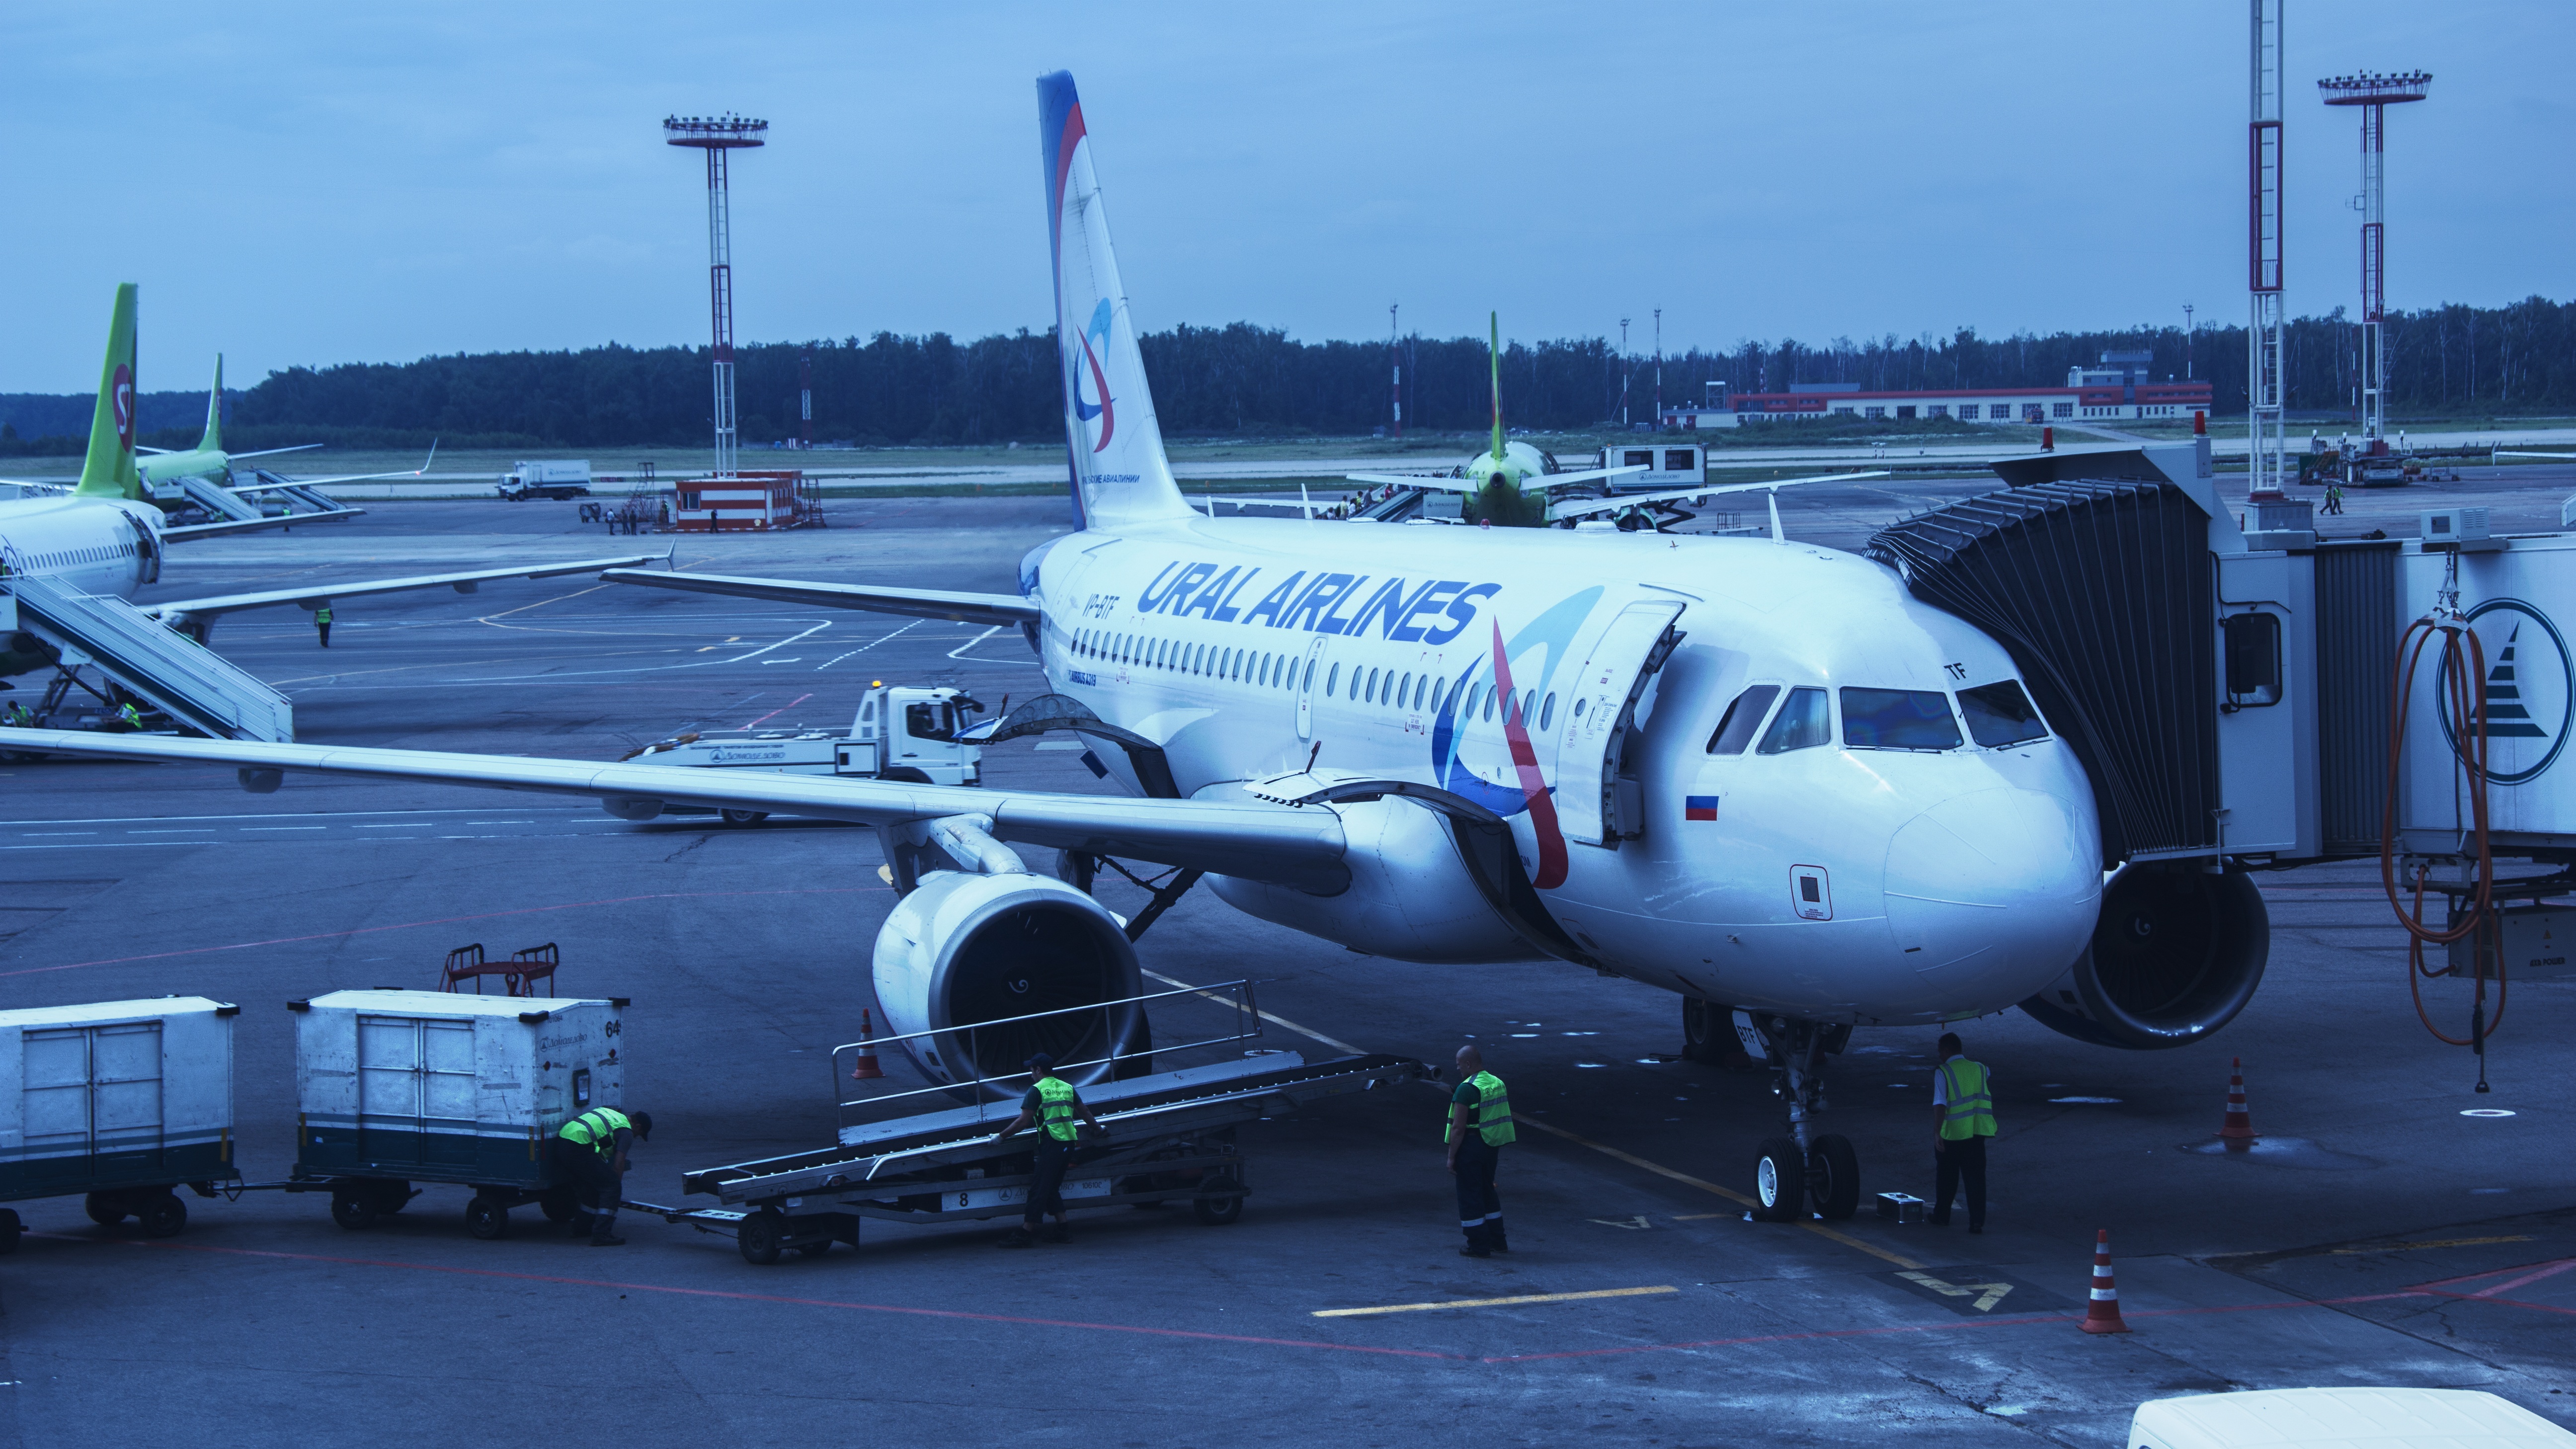
architecture, track, tractor, air, window, highway, airport, airplane, plane, aircraft, transport, vehicle, airline, aviation, infrastructure, boarding, airliner, airbus, moscow, russia, boeing, aeroflot, ural, domodedovo, boing, ural air, transaero, ural airlines, jet aircraft, boeing 787 dreamliner, boeing 777, boeing 767, air travel, boeing 757, atmosphere of earth, wide body aircraft, narrow body aircraft, airport apron, aerospace engineering, airbus a320 family